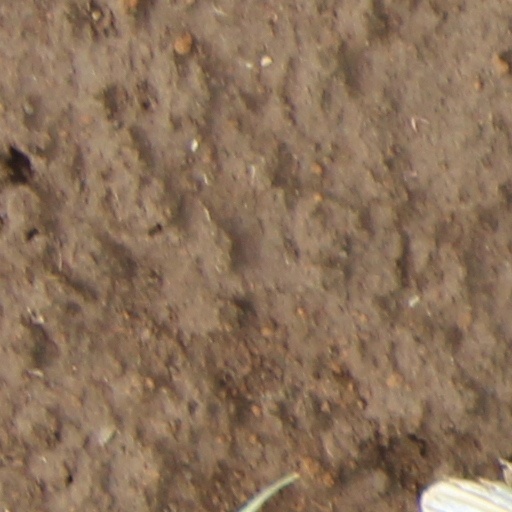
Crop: wheat